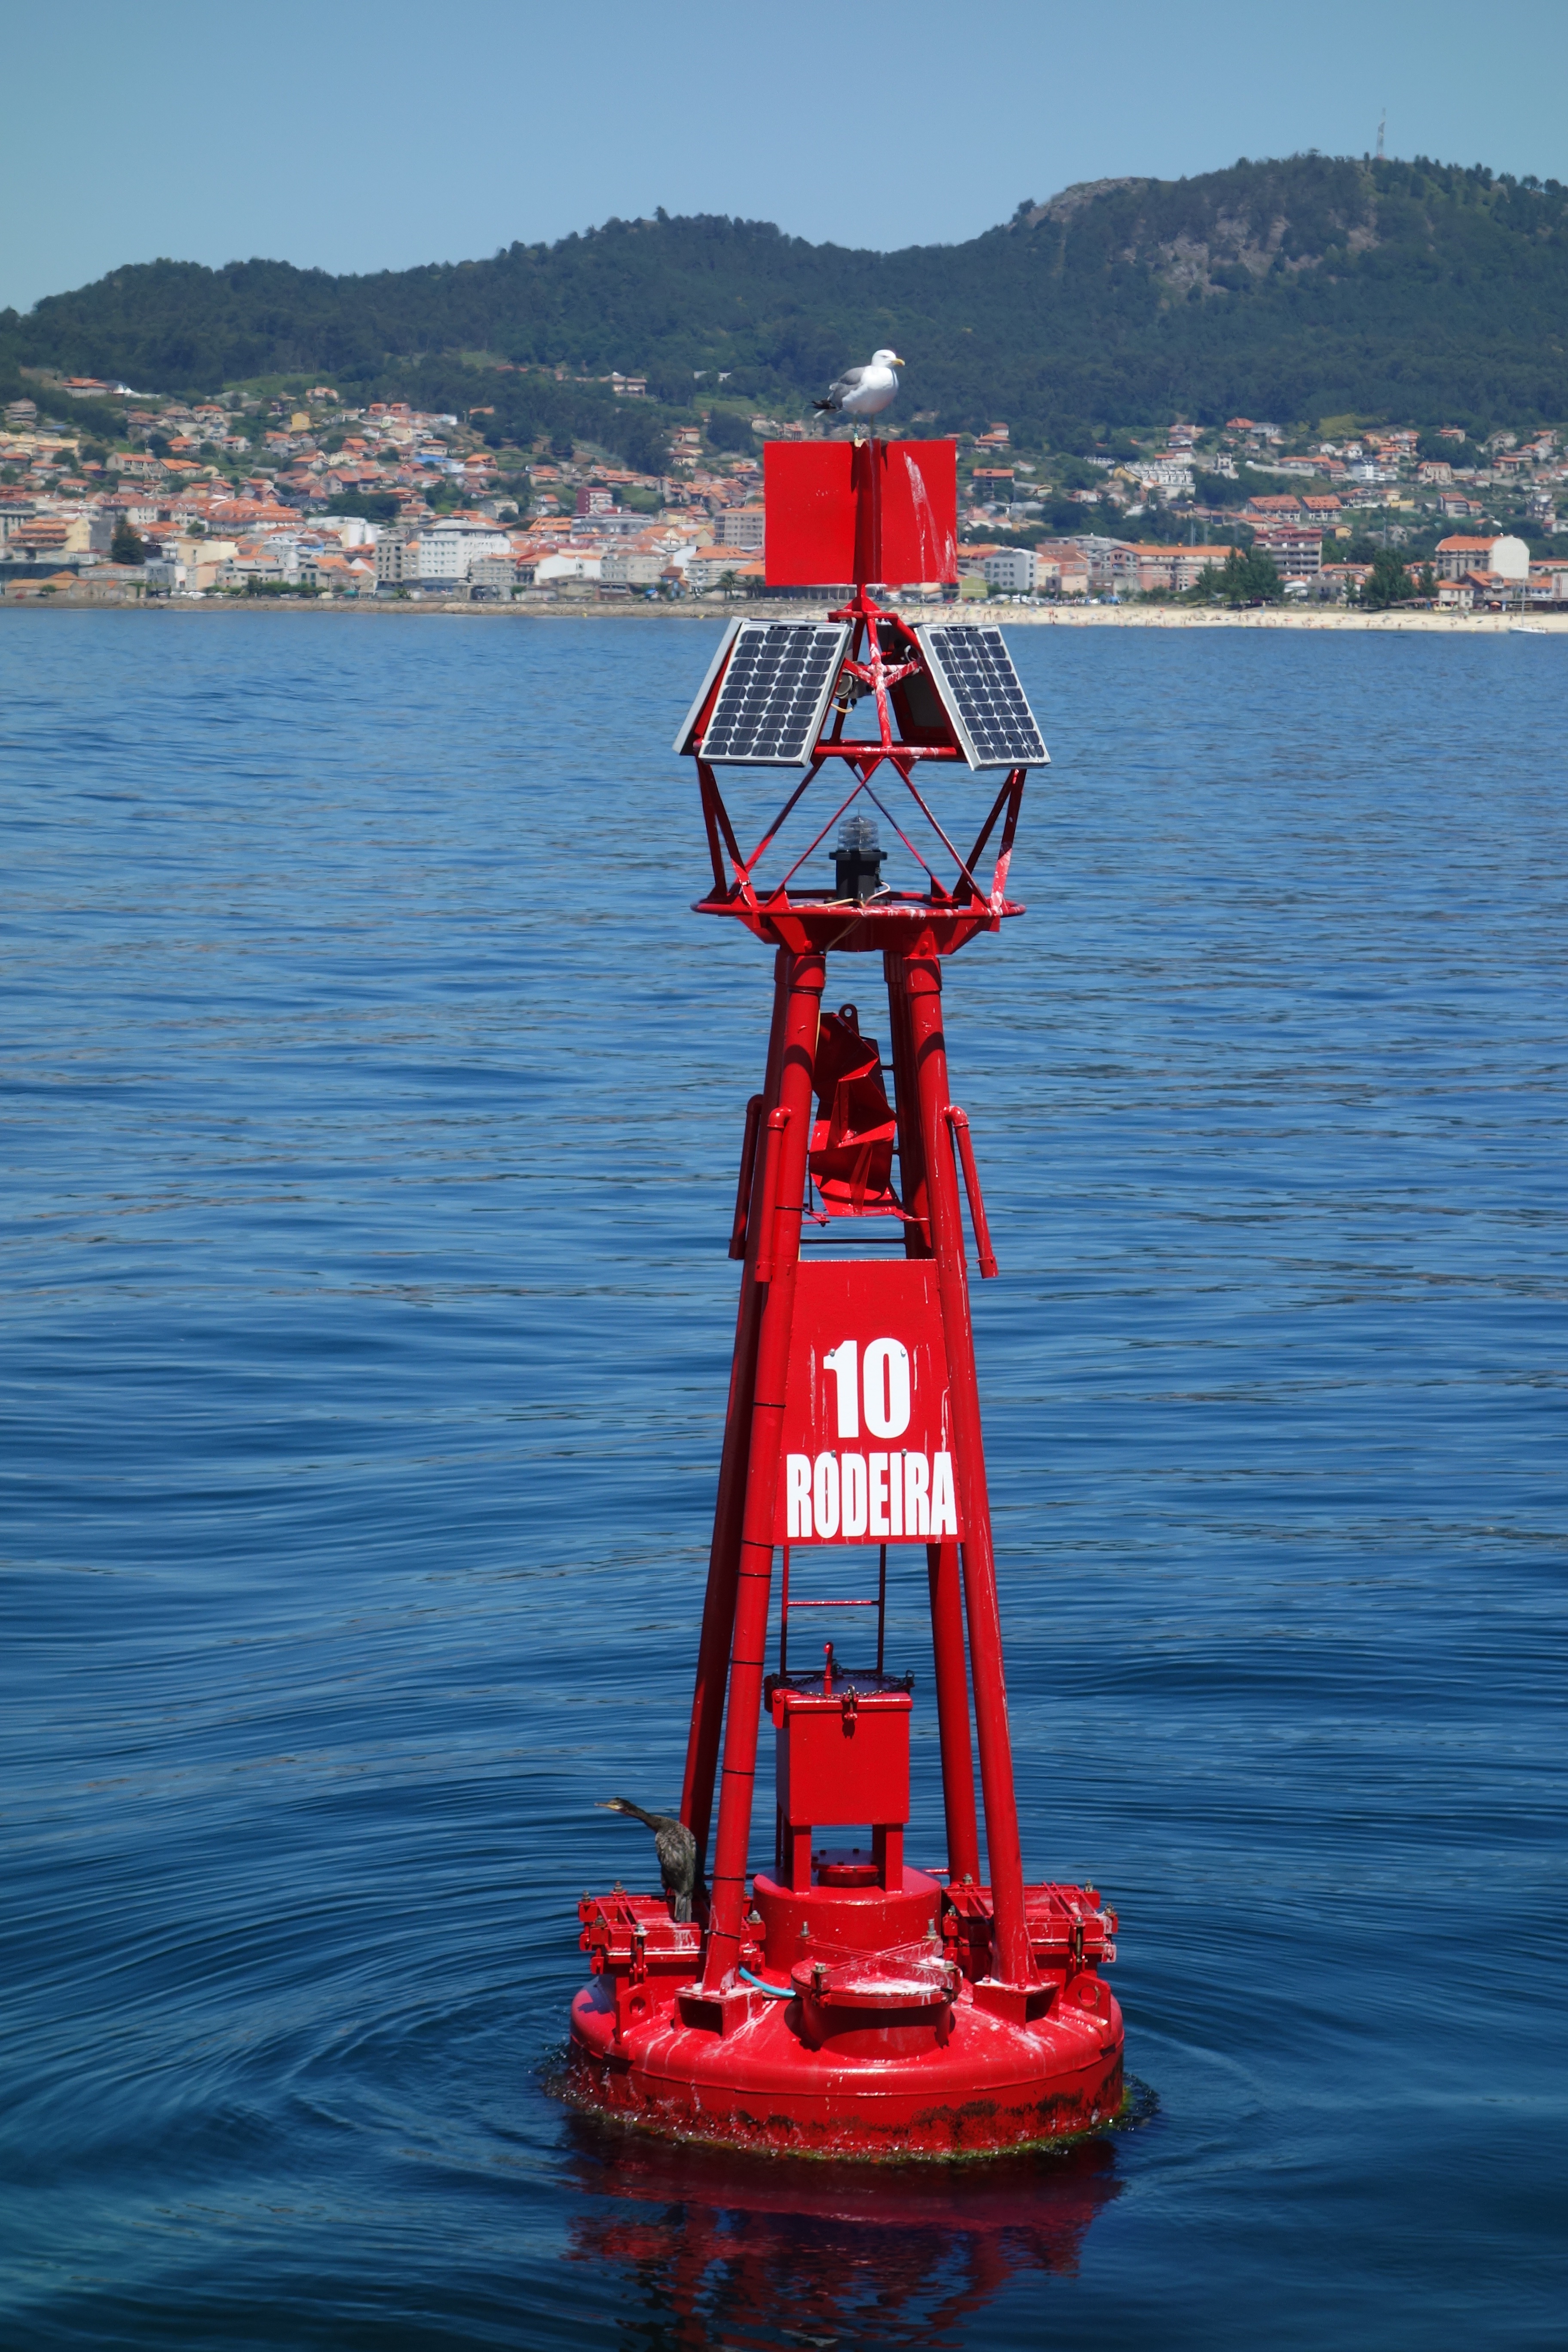
sea, water, ocean, boat, vehicle, tower, sailing, buoy, boating, signaling, ria